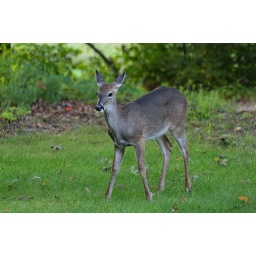
This young deer was in my front yard this morning eating grass and acorns.